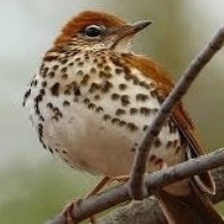
Species: ASHY THRUSHBIRD
Scientific name: GEOKICHLA CINEREA